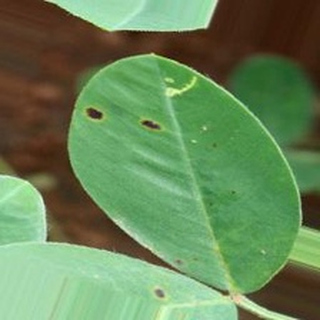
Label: groundnut_early_leaf_spot